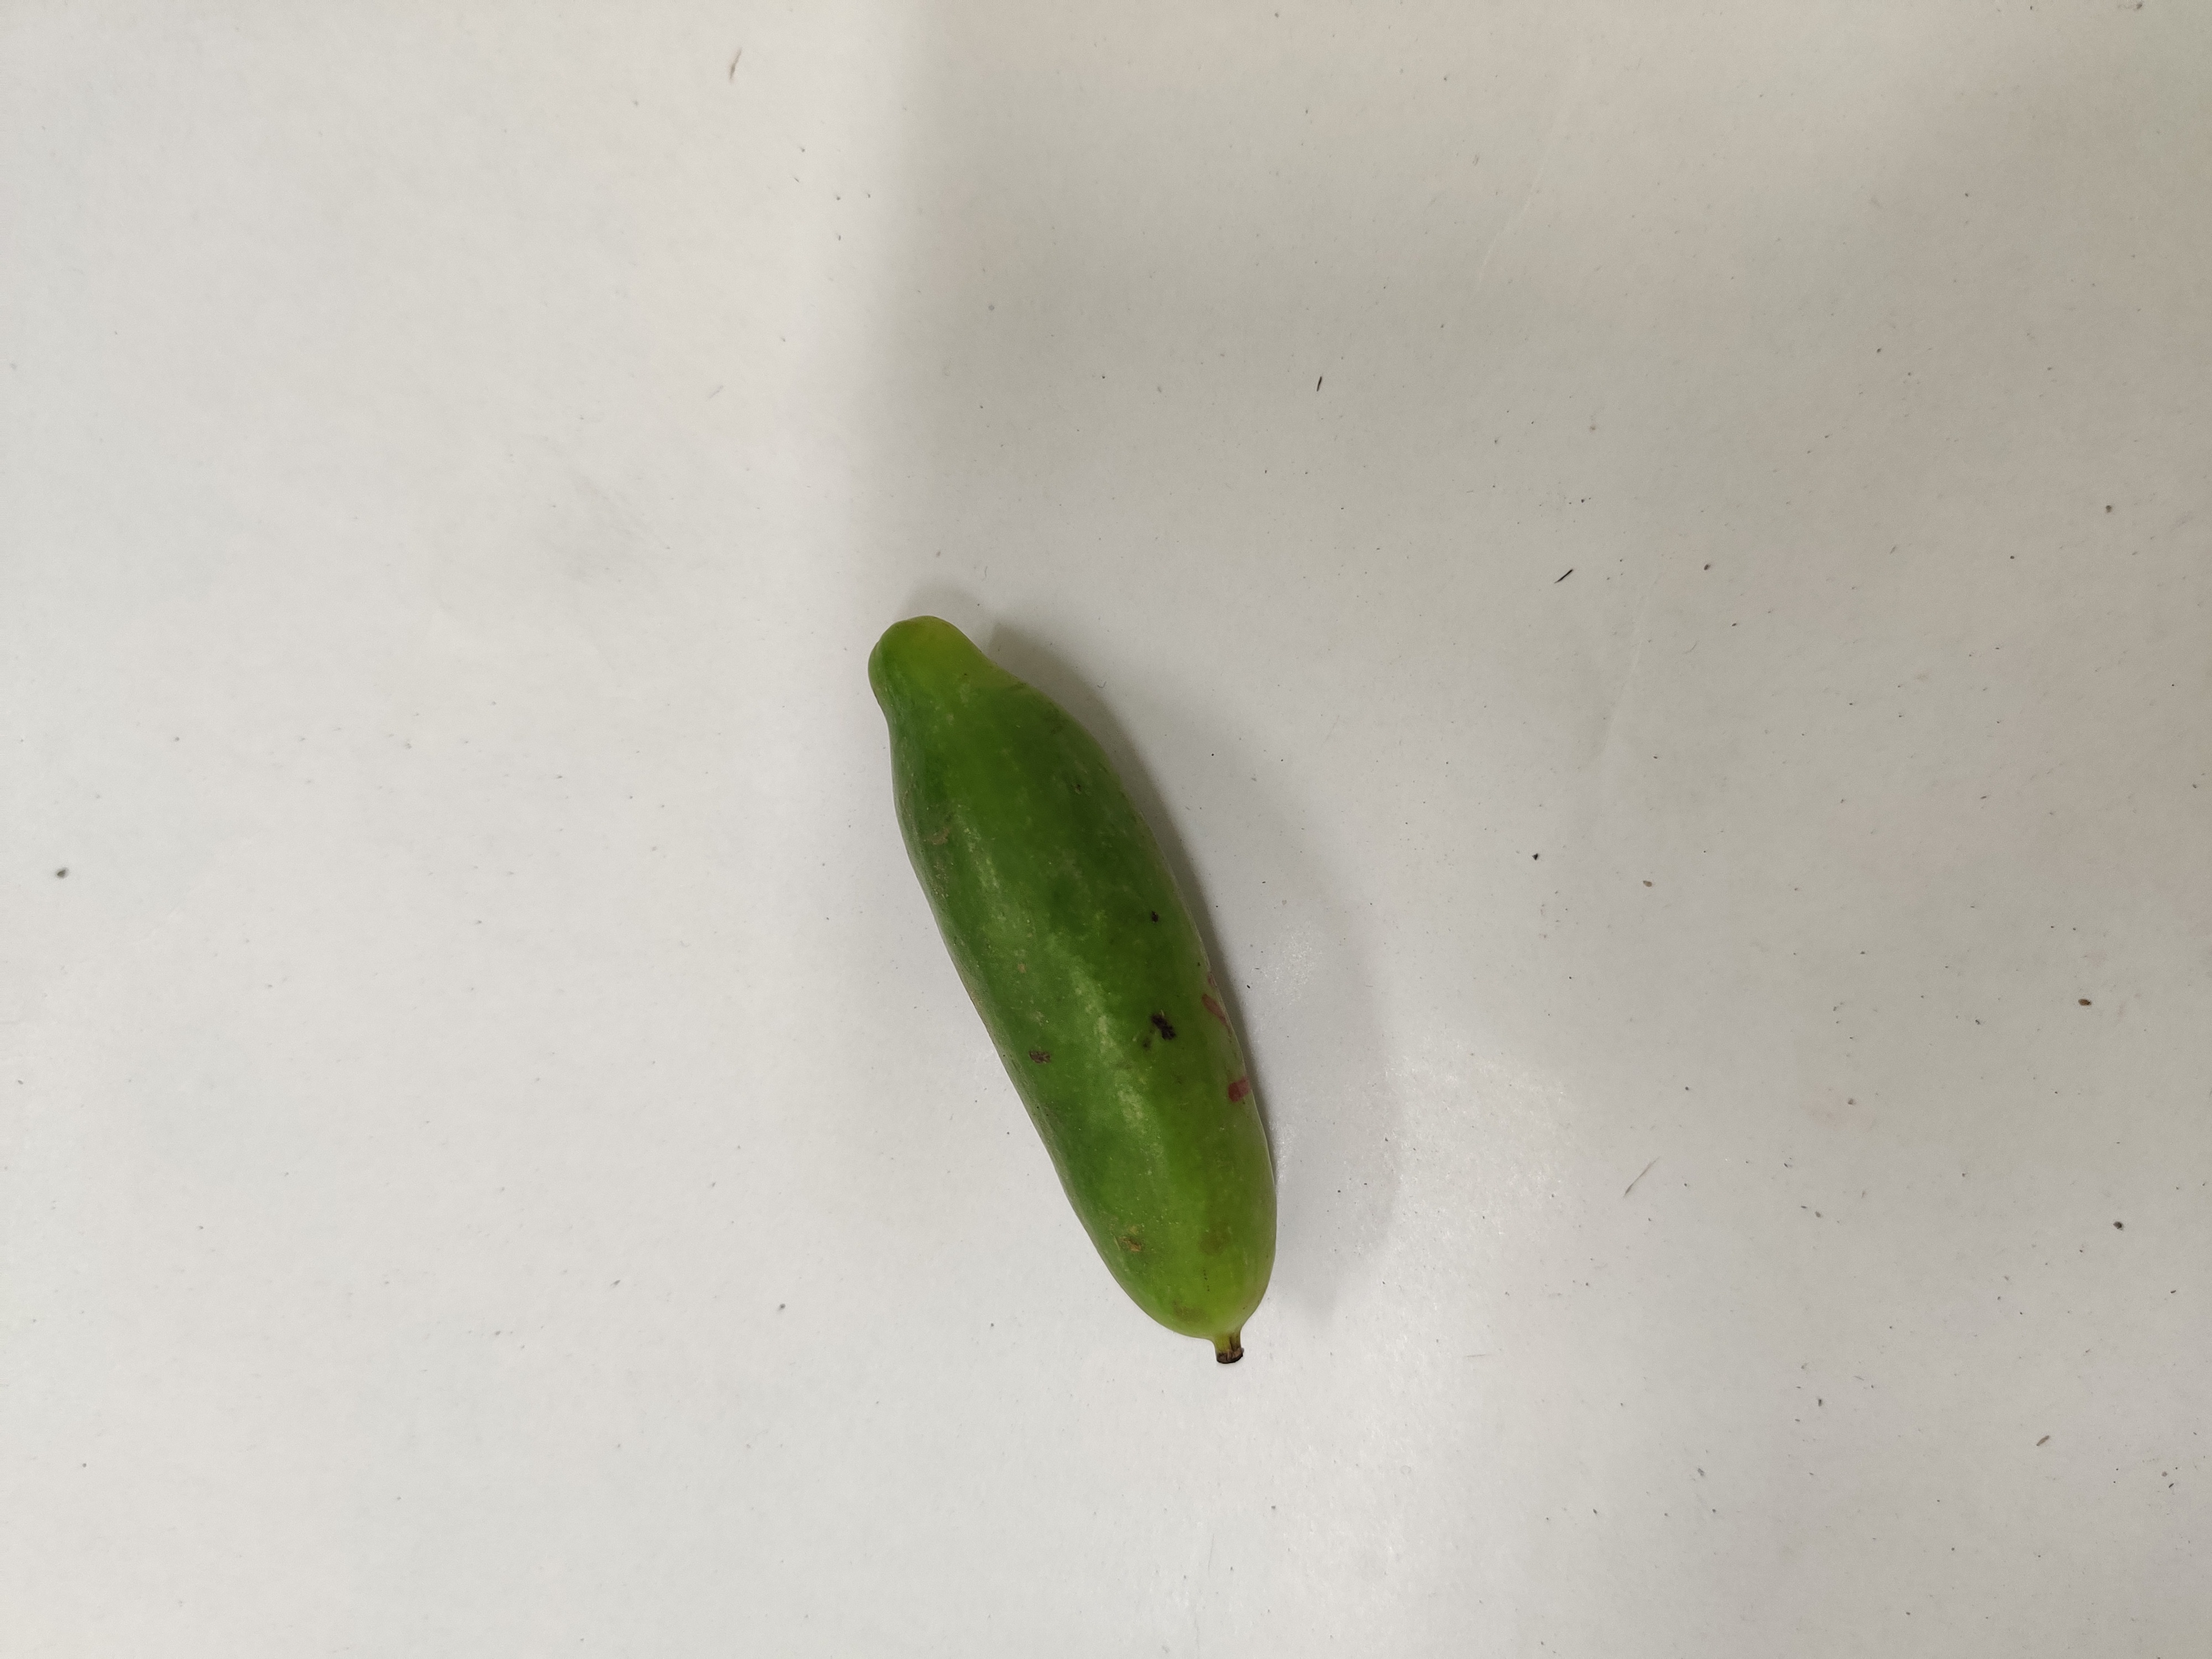
Crop: Ivy Gourd
Condition: Fresh